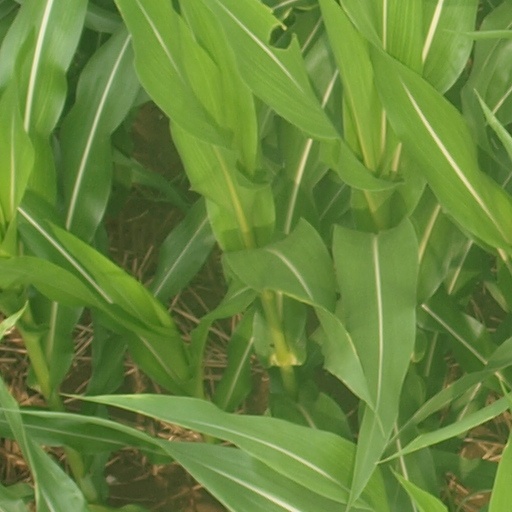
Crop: maize; corn